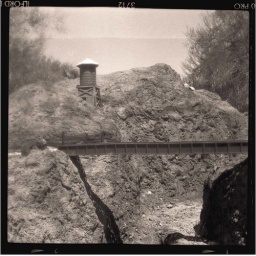
miniature water tower in railroad town